Max Planck Institute of Biophysics

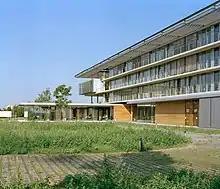
Building of Max Planck Institute of Biophysics

The Max Planck Institute of Biophysics is located in Frankfurt, Germany. It was founded as the Kaiser Wilhelm Institute of Biophysics in 1937, and moved into a new building in 2003. It is an institute of the Max Planck Society.